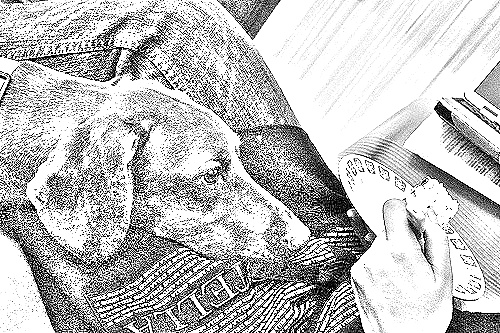
Portrait style: Sketch Portrait